Tim Hortons

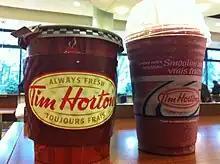
Tim Hortons coffee and smoothie in 2011

As of 2012, the company had expanded across the U.S. states of Connecticut, Indiana, Kentucky, Maine, Massachusetts, Michigan, New York, Ohio, Pennsylvania, Rhode Island, and West Virginia.